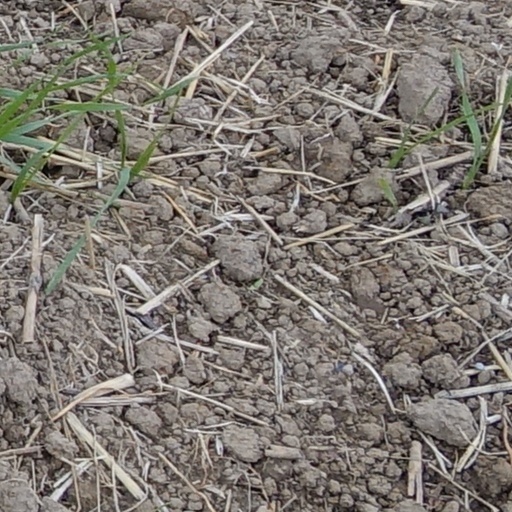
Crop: wheat